Sumatra Railway

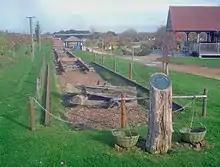
Sumatra Railway Memorial at the National Memorial Arboretum in Alrewas, England

The Muaro–Pekanbaru railway was never fully utilised and remains unused and in an advanced state of decay. The Japanese also directed construction of the Burma Railway and Kra Isthmus Railway (from Chumphon to Kra Buri).